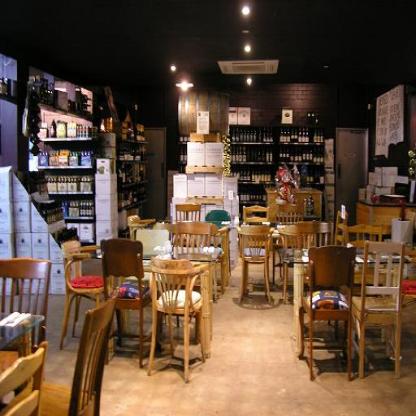
Scene: Indoor